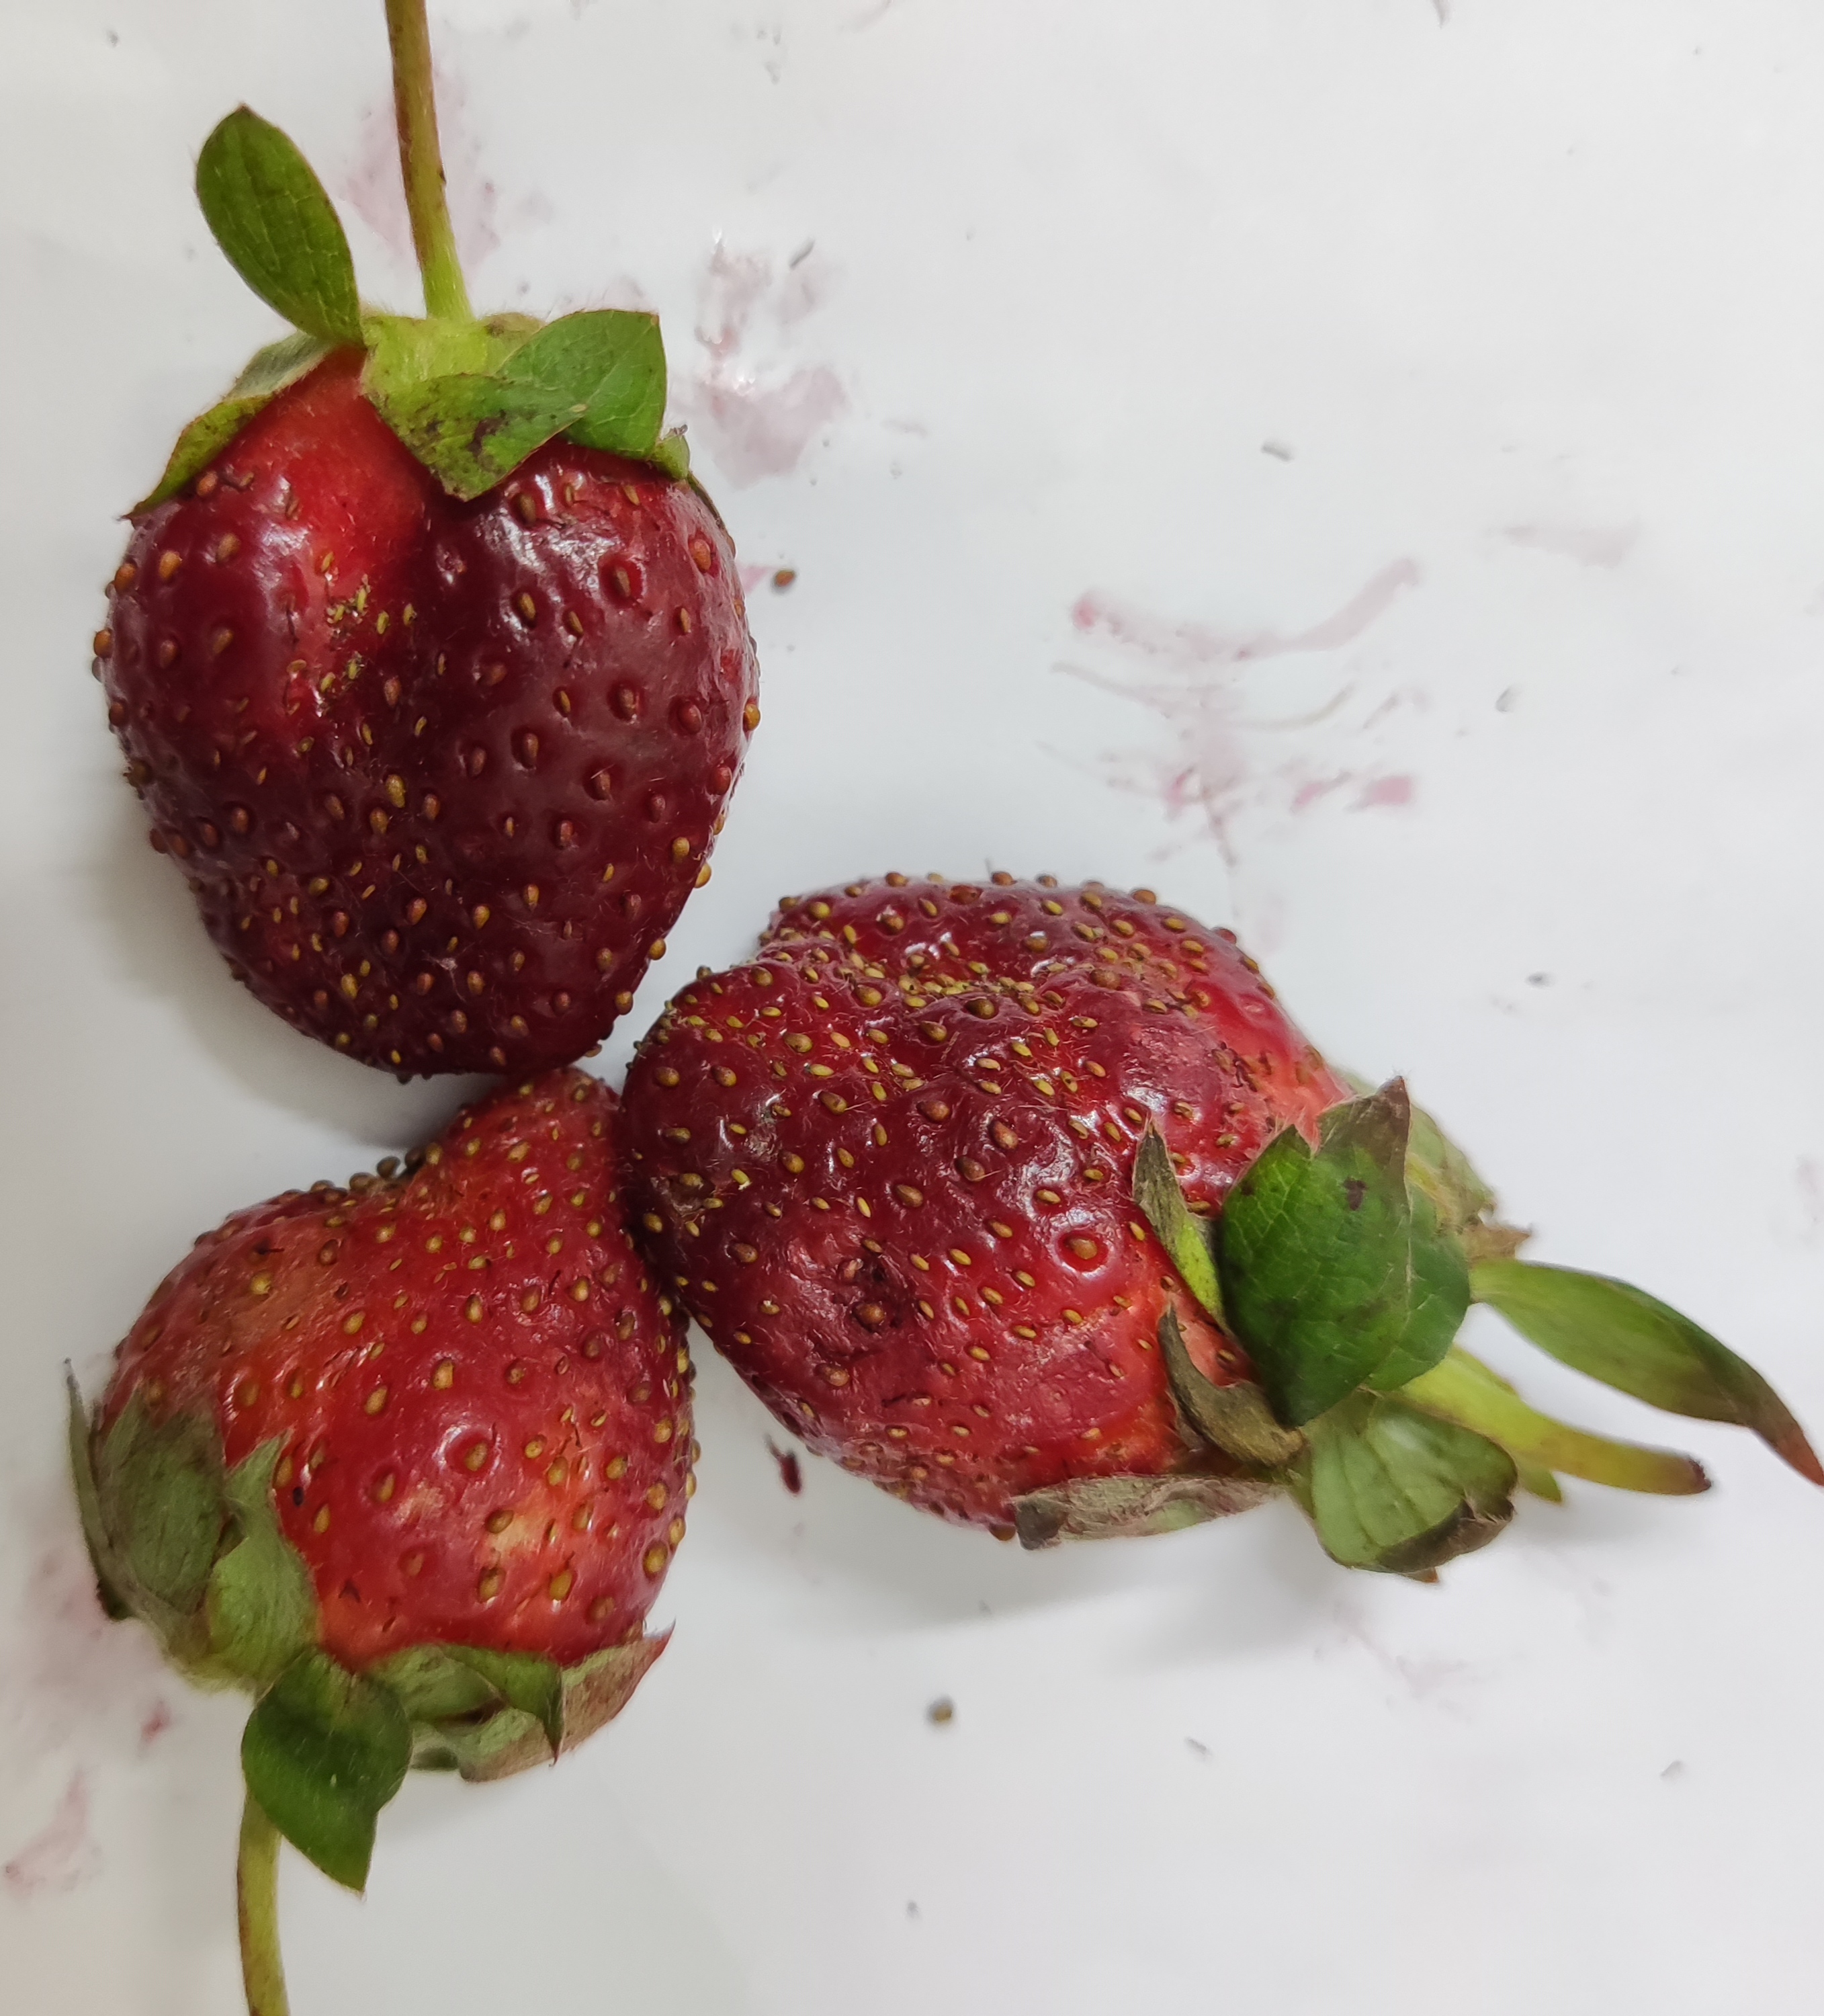
Fruit: strawberry
Condition: fresh